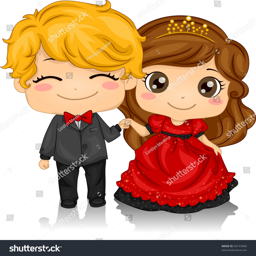
illustration of a couple attending geologist